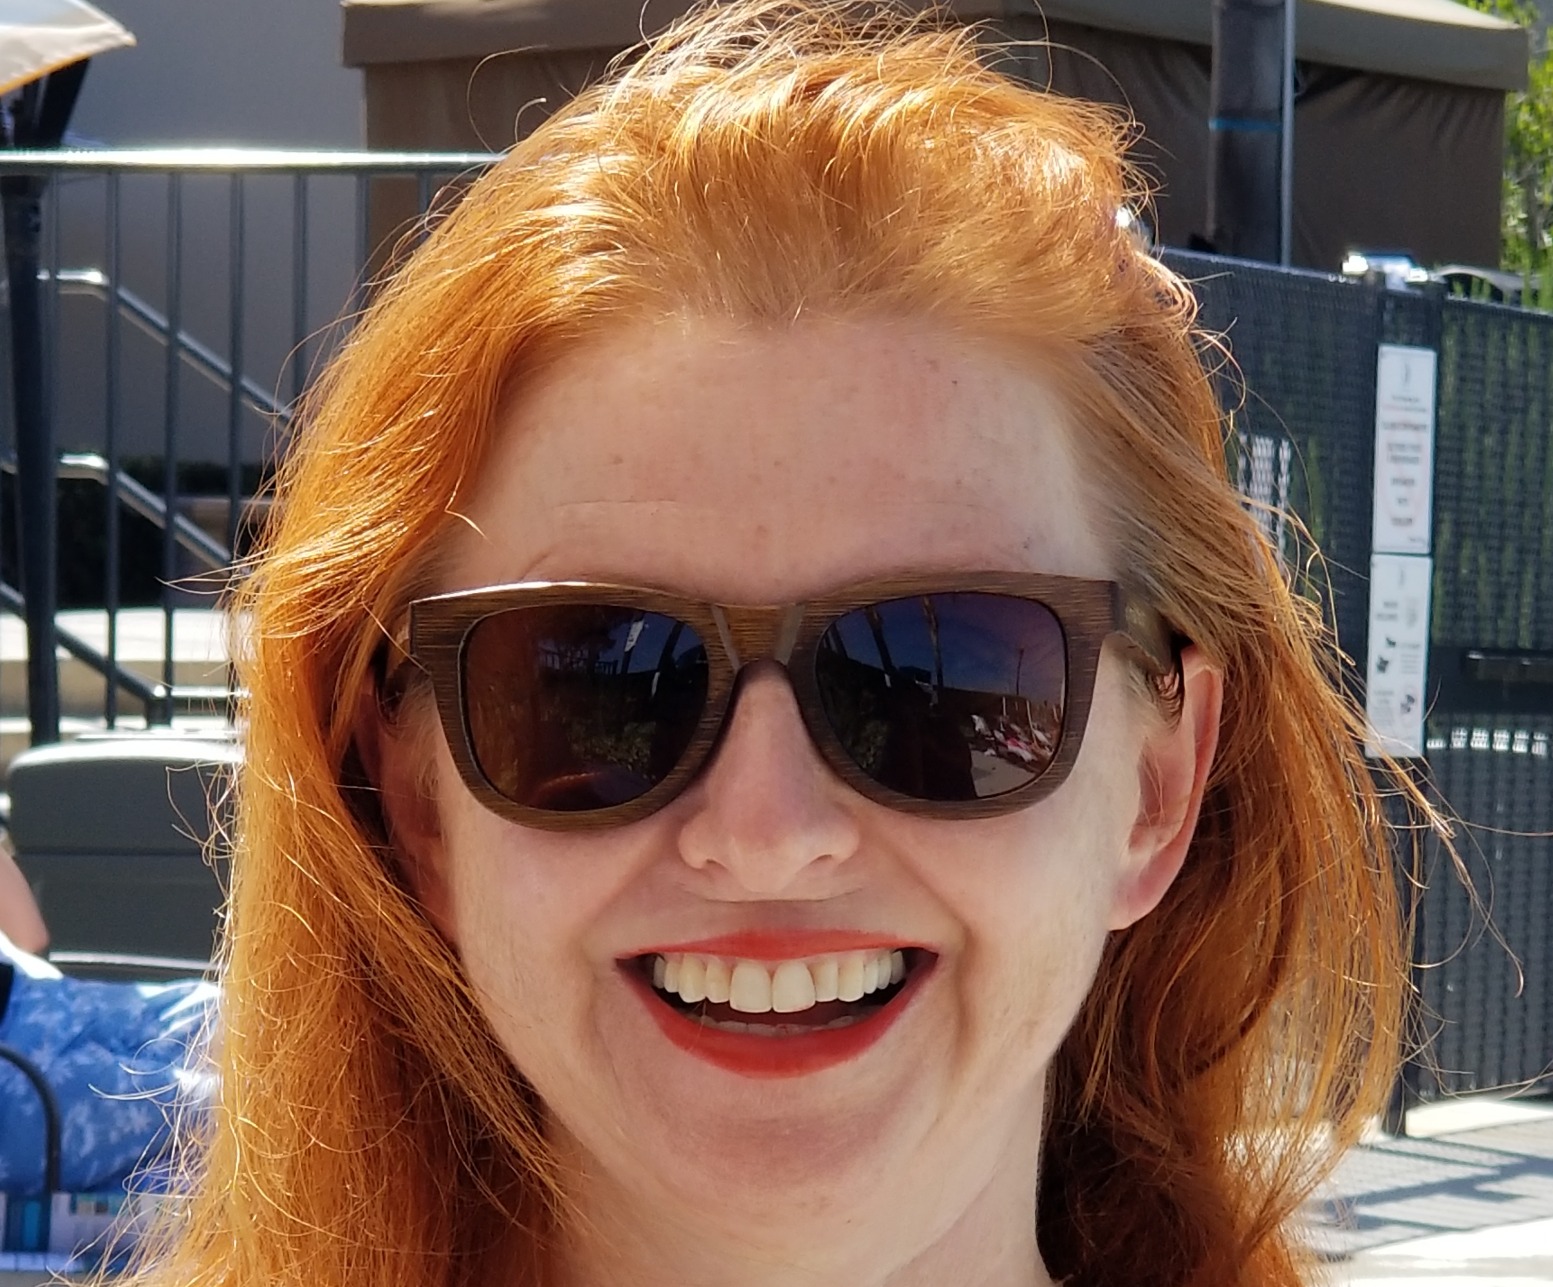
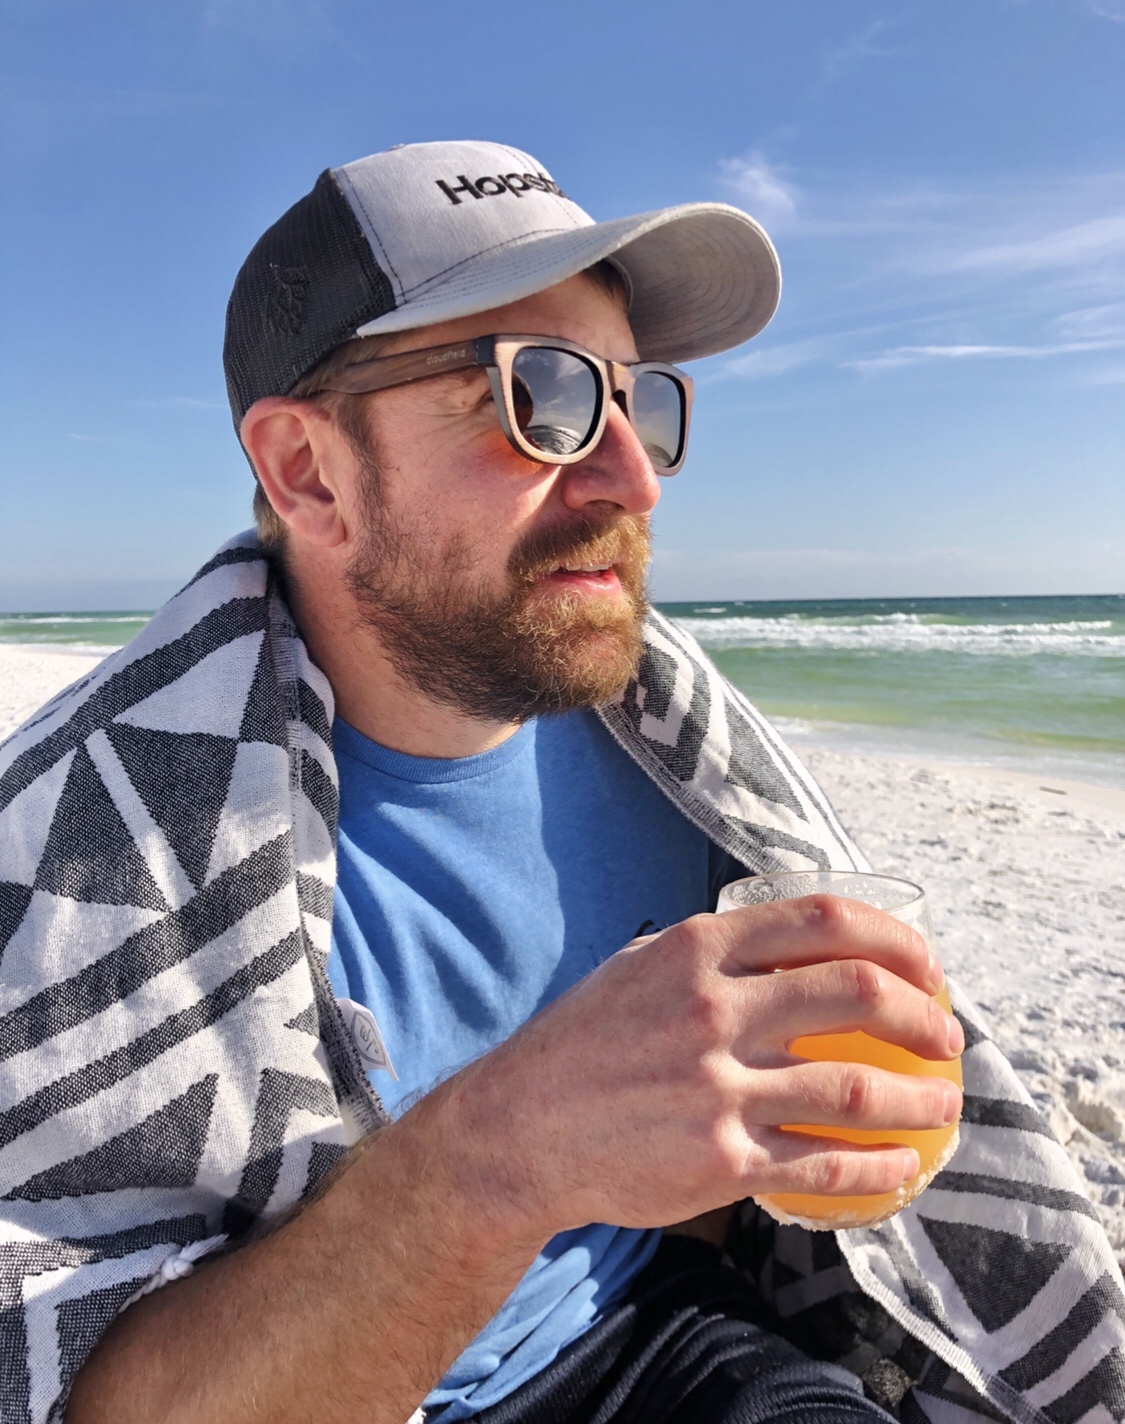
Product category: accessories_sunglasses
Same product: yes